2009 World Youth Championships in Athletics

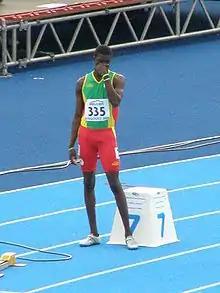
Kirani James of Grenada won a 200/400 m sprint double.

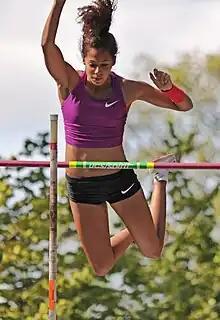
Angelica Bengtsson took the pole vault title for Sweden.

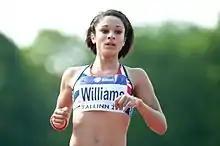
Jodie Williams won a 100/200 m sprint double for Great Britain.

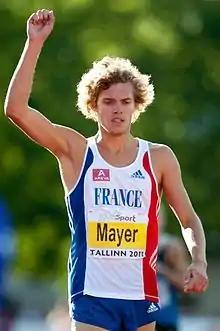
Kévin Mayer of France won the decathlon.

The mascot is a crow named Hugo, who is also the mascot of Brixia Meeting.